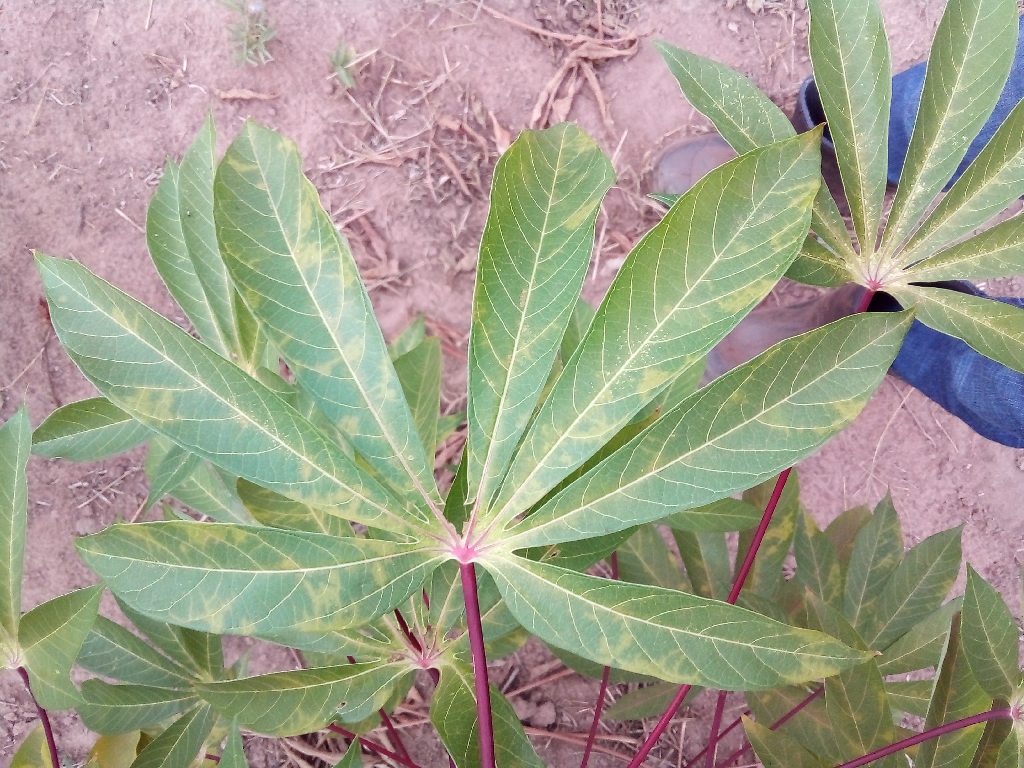
Label: cassava brown streak disease (cbsd)